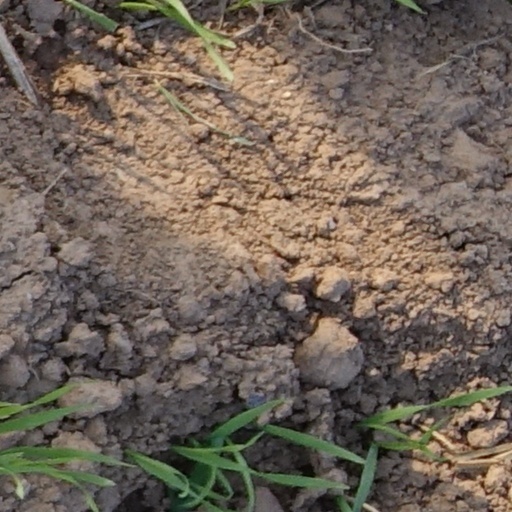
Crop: wheat